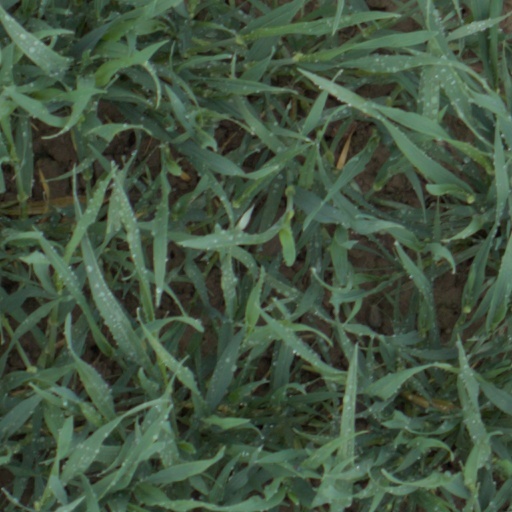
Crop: wheat